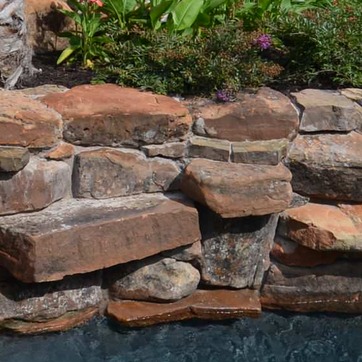
Material: stone